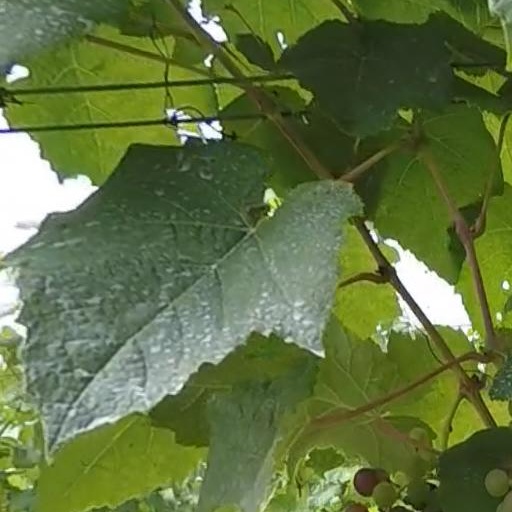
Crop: grape